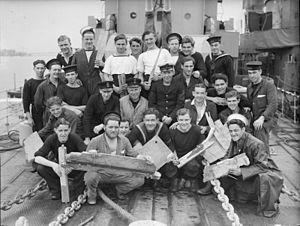
Le HMS Bicester est un destroyer d'escorte de classe Hunt de type II construit pour la Royal Navy pendant la Seconde Guerre mondiale.